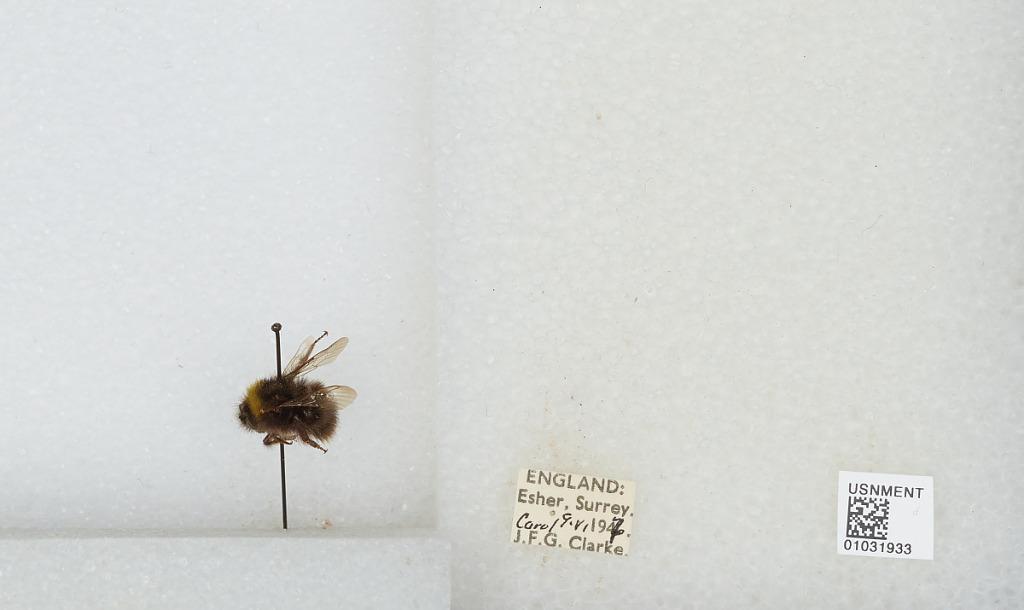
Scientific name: Bombus (Pyrobombus) pratorum (Linnaeus)
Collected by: C. Clarke
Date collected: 1947-6-9
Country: United Kingdom
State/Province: England
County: Surrey
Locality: Esher
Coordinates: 51.3691, -0.365